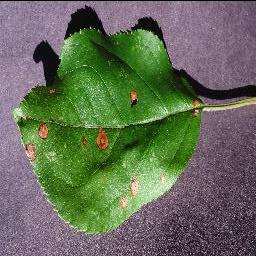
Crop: apple
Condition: black_rot